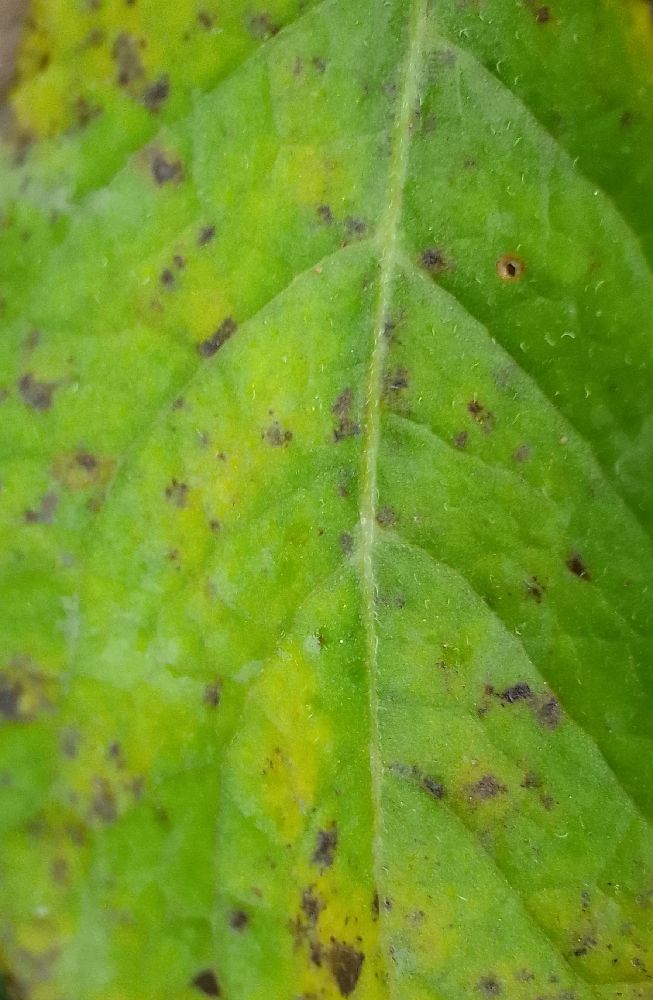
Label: Early blight